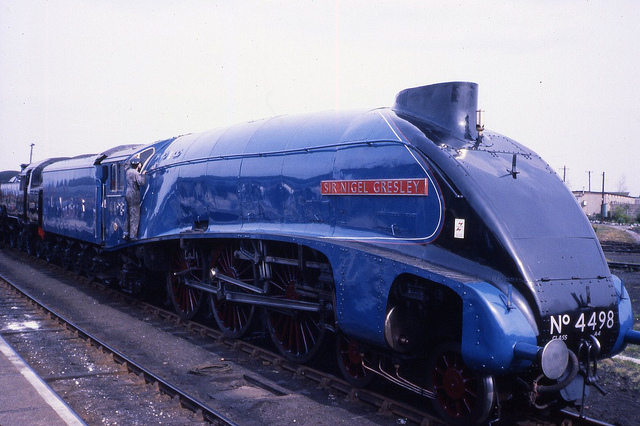
A train sitting next to a loading platform.

An engineer with a sleek blue Japanese train.

A train is parked on the train tracks

A dented blue bullet train with a man holding on outside.